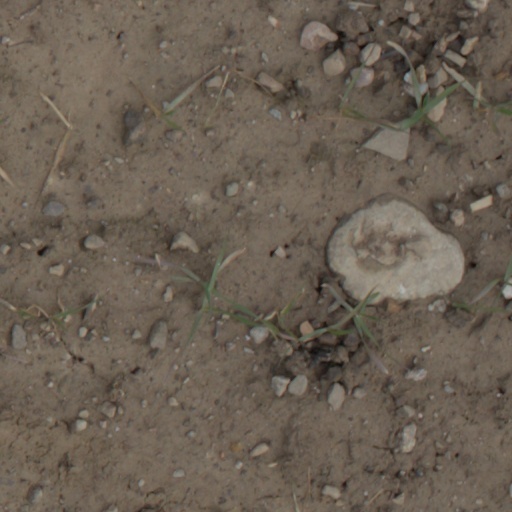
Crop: wheat